Question: Please indicate a possible affordance area of the frisbee that can be used for holding
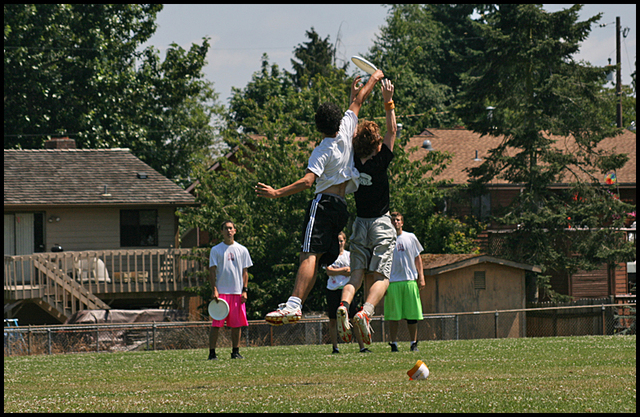
Answer: [347.66, 51.819, 381.778, 79.662]